Juan Manuel Santos

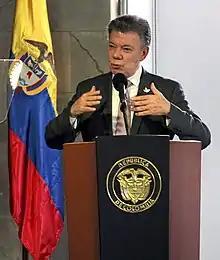
Santos in 2016

On 20 November 2013, Santos announced his intent to run for re-election in a presidential address, and formalized his intent by filing election papers with the National Civil Registry on 25 November. As the incumbent president he ran virtually unopposed in the Social Party of National Unity convention, receiving 772 votes of the 787 party delegates, and receiving the party's nomination on 28 January 2014. Santos and his allies also lobbied for the support of other political parties, receiving the nomination from the Liberal and Radical Change parties, forming the National Unity Coalition.